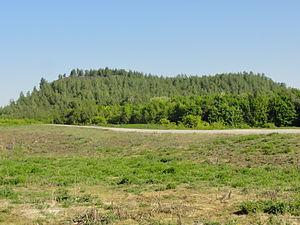
Terril n° 196 dit Ledoux Lavoir, Fosse Ledoux de la Compagnie des mines d'Anzin, Condé-sur-l'Escaut, Nord, Nord-Pas-de-Calais, France.
Dans le bassin minier du Nord-Pas-de-Calais, 339 terrils sont recensés. En 1969, les Houillères leur ont attribué un numéro individuel, pour les référencer, et les exploiter. Ils sont numérotés d'ouest en est, du nᵒ 1 au 202. Une liste complémentaire a été créée dans les années 1970. Les sites y sont numérotés de 203 à 260, sans logique spécifique, chaque numéro ayant été attribué en fonction des sites susceptibles d'être exploités. Certains sites étant composés de plusieurs terrils annexes ou satellites, une lettre suit le numéro.
La fosse Ledoux ou Charles Ledoux de la Compagnie des mines d'Anzin est un ancien charbonnage du bassin minier du Nord-Pas-de-Calais, situé à Condé-sur-l'Escaut. Les travaux du nouveau siège débutent en octobre 1900. Les puits sont creusés par le procédé de congélation, le premier est commencé le 6 juillet 1901, le second le 2 juin 1902. La fosse Ledoux commence à produire le 16 juillet 1905. La production est immédiatement élevée puisque la fosse remonte également la production de la fosse Chabaud-Latour jusqu'à ce que cette dernière finisse complètement d'arrêter de produire en 1910 pour assurer l'aérage. La fosse est bombardée durant la Première Guerre mondiale, mais elle est réparée et en mesure de produire à partir de 3 juin 1919. Dès lors elle devient de plus en plus productive. Des cités sont bâties à Condé-sur-l'Escaut et à Vieux-Condé. Quatre terrils, nᵒˢ 194, 195, 195A et 196, sont édifiés au fil des années dans les environs de la fosse. Celle-ci subit une inondation en 1940, lorsqu'à cause de la Seconde Guerre mondiale, les centrales électriques sont stoppées.